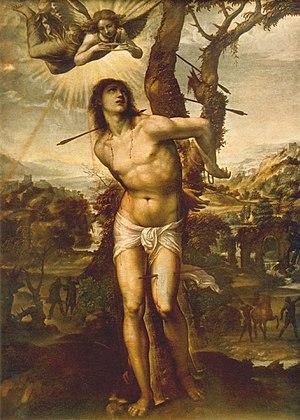
Une icône gay ou icône gaie est une personnalité historique ou contemporaine particulièrement appréciée en termes de popularité et de référence dans la communauté LGBT.
La Bible chrétienne, présente une vision globalement homogène des pratiques homosexuelles. Elles sont perçues de façon négative par les auteurs sacrés qui les présentent comme étant l'objet de la condamnation de Dieu. Cela dit, les divers interprètes du texte biblique débattent pour savoir quel sens donner à ces textes anciens et s'ils sont prescriptifs pour l'époque moderne.
Le 20 janvier est le 20ᵉ jour de l'année du calendrier grégorien. Il reste 345 jours avant la fin de l'année, 346 si l'année est bissextile.
Le masochisme est la recherche d'un plaisir dans la douleur. À l'origine, cette recherche est liée à des pratiques à caractère sexuel. Par extension, les conduites masochistes sont le fait de personnes qui recherchent la souffrance et l'humiliation, et/ou qui s'y complaisent.
Traditionnellement, les différentes Églises chrétiennes considèrent les actes homosexuels comme des pratiques contre nature, des péchés gravement contraires à la chasteté, à l'instar de la masturbation, de la fornication et de la pornographie. En empêchant la procréation, première des fins de l'union conjugale et donc sexuelle, les pratiques homosexuelles s'opposeraient ainsi directement à l'action créatrice de Dieu. D'autre part, le sujet de l'homosexualité est souvent débattu dans les Églises chrétiennes.